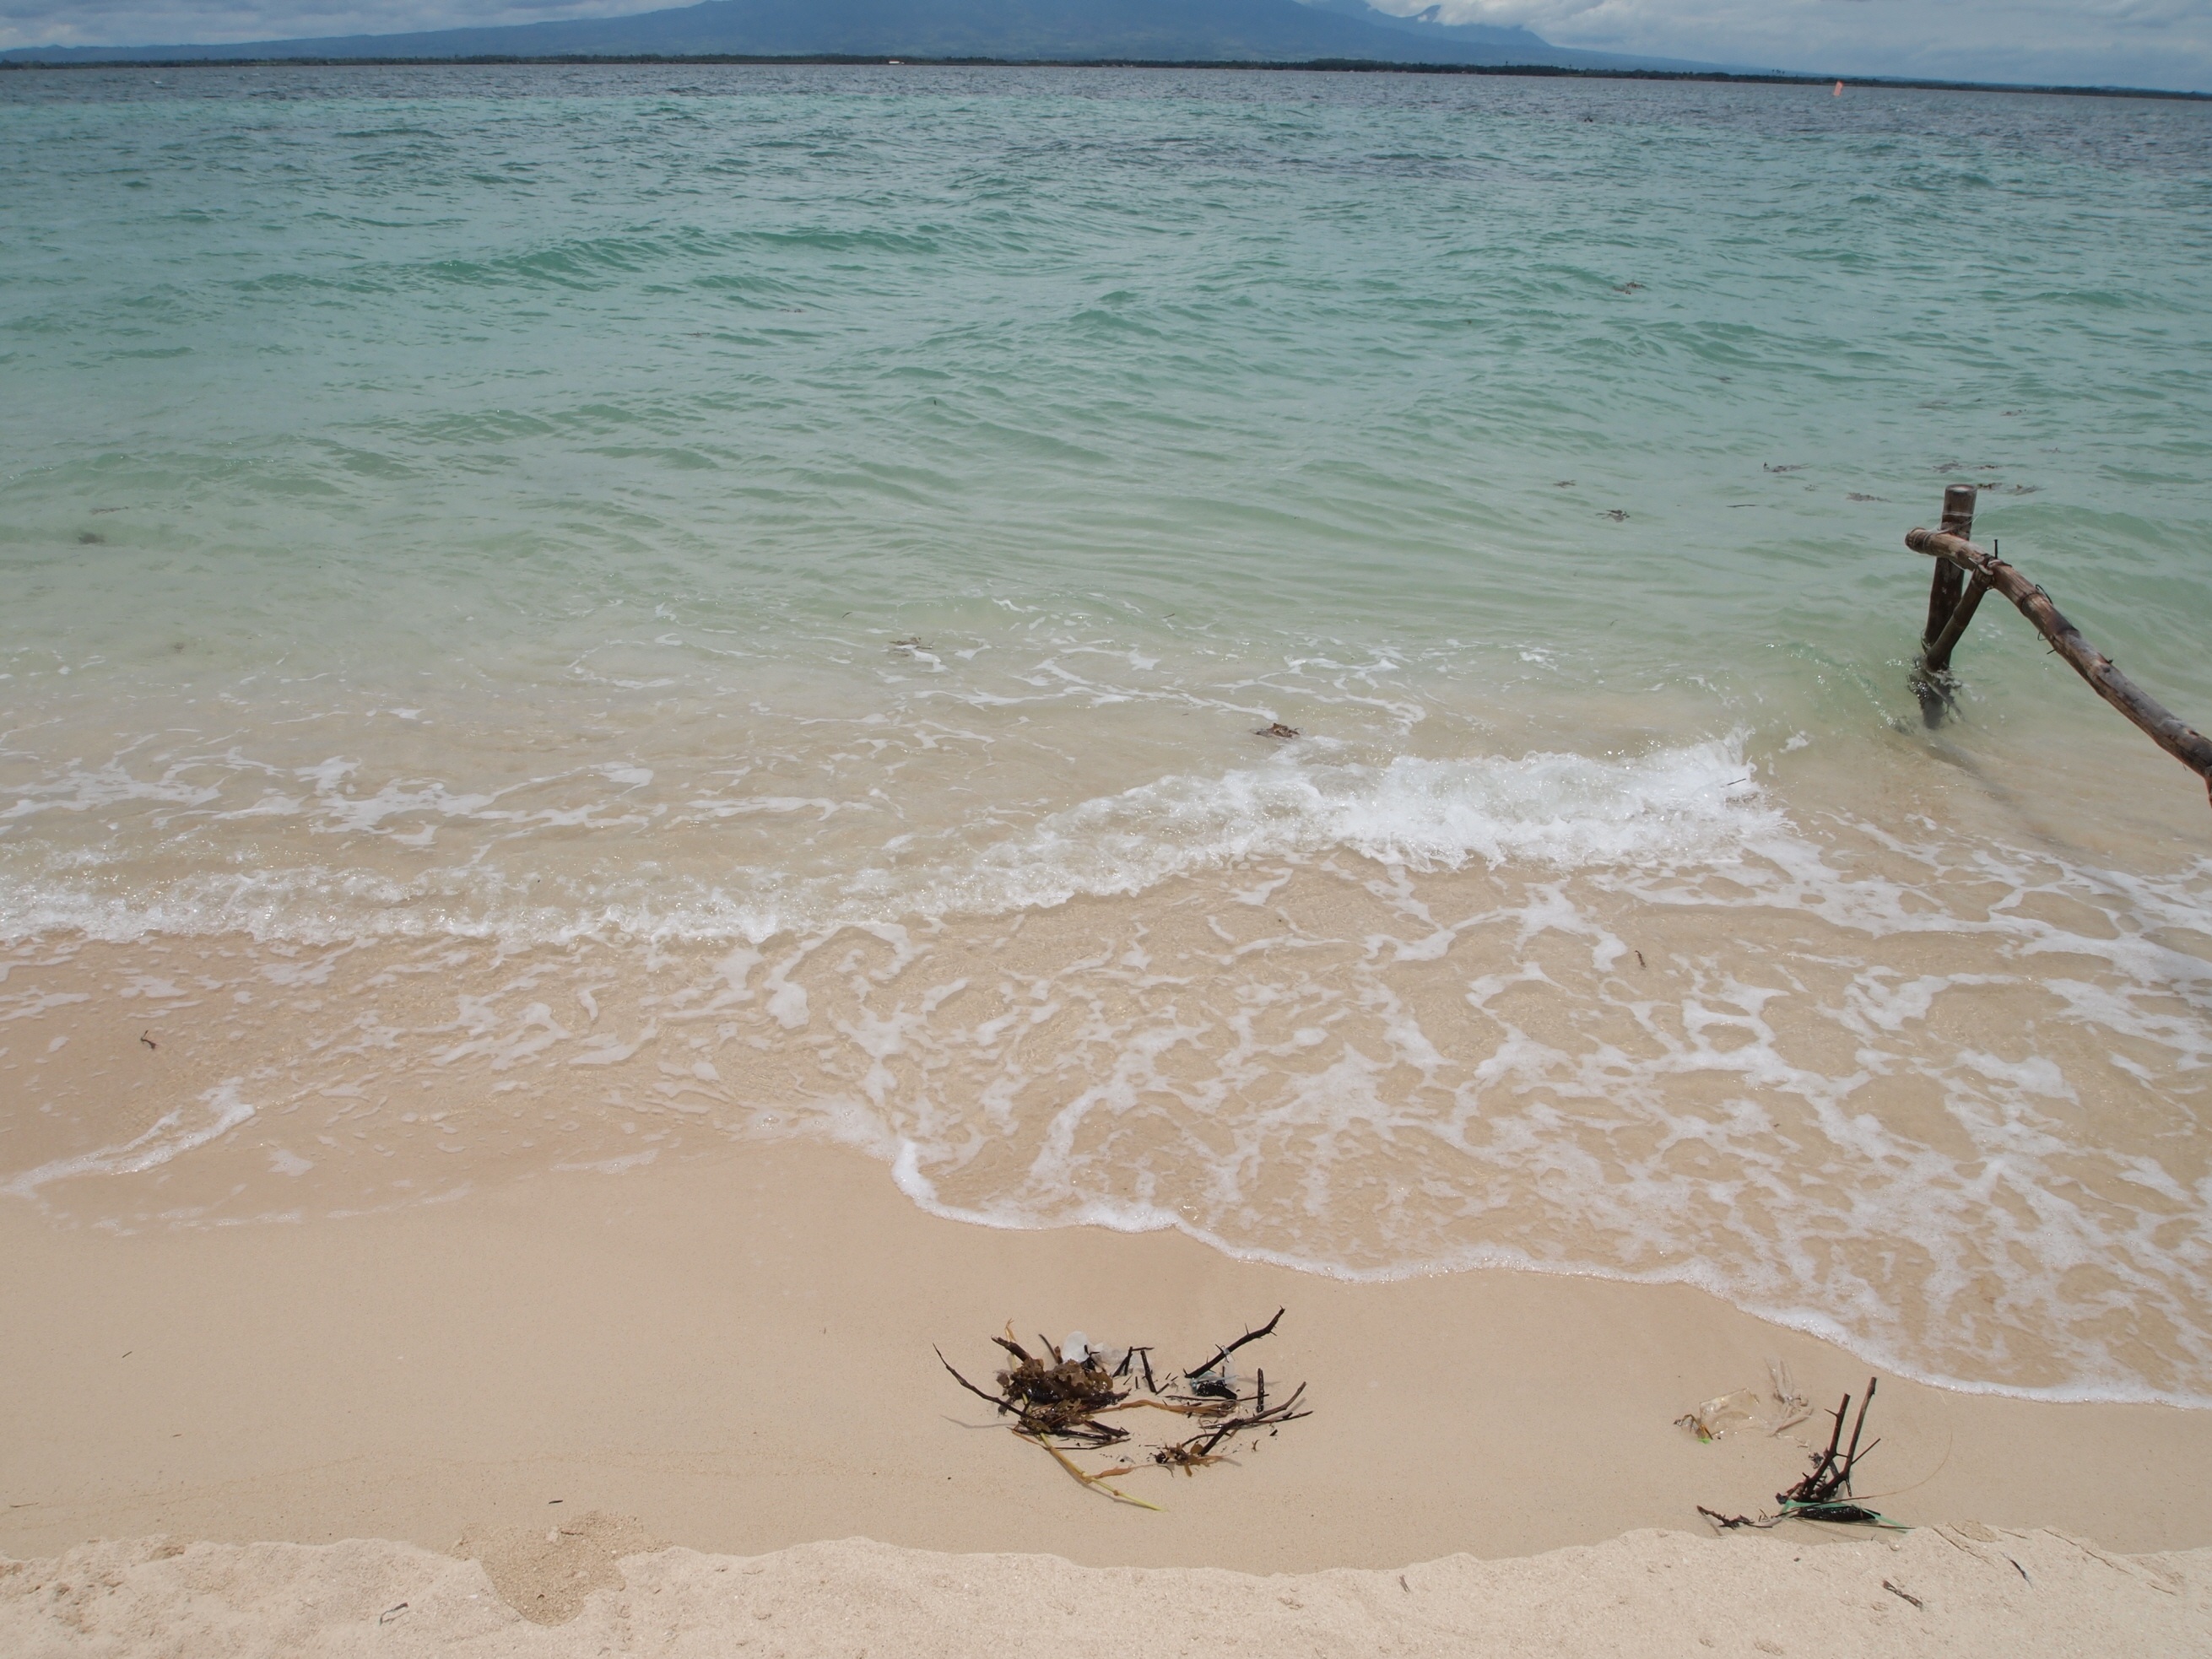
beach, sea, coast, sand, ocean, shore, wave, tropical, surfboard, material, body of water, republic of the philippines, wind wave, surfing equipment and supplies, cara won